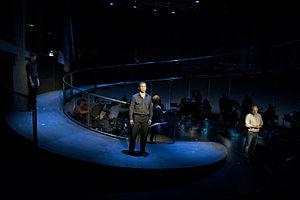
Répétition de l'opéra In the Penal Colony pour la première Suisse au Theater der Kunste de Zurich en mai 2011
In the Penal Colony est un opéra de chambre en 1 acte et 16 scènes, pour orchestre et 2 solistes, composé en 2000 par Philip Glass, sur un livret de Rudy Wurlitzer d'après la nouvelle de Franz Kafka, La Colonie pénitentiaire. C'est une commande du ACT Theatre de Seattle. La première mondiale a eu lieu le 31 août 2000, sous la direction musicale d'Alan O. Johnson et la mise en scène de JoAnne Akalaitis, en coproduction avec le Court Theatre de l'Université de Chicago qui le joua à partir du 1ᵉʳ novembre 2000 jusqu'au 10 décembre de la même année.